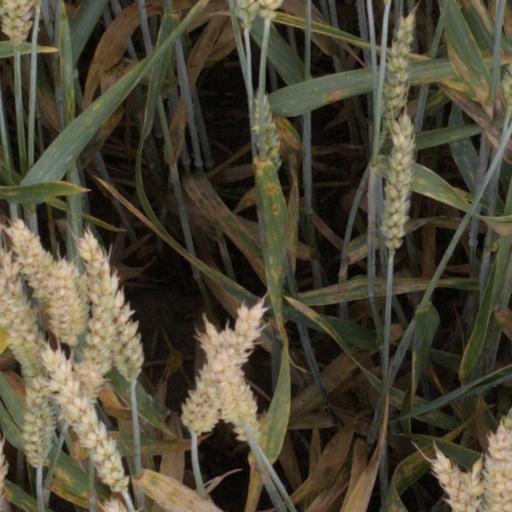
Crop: wheat